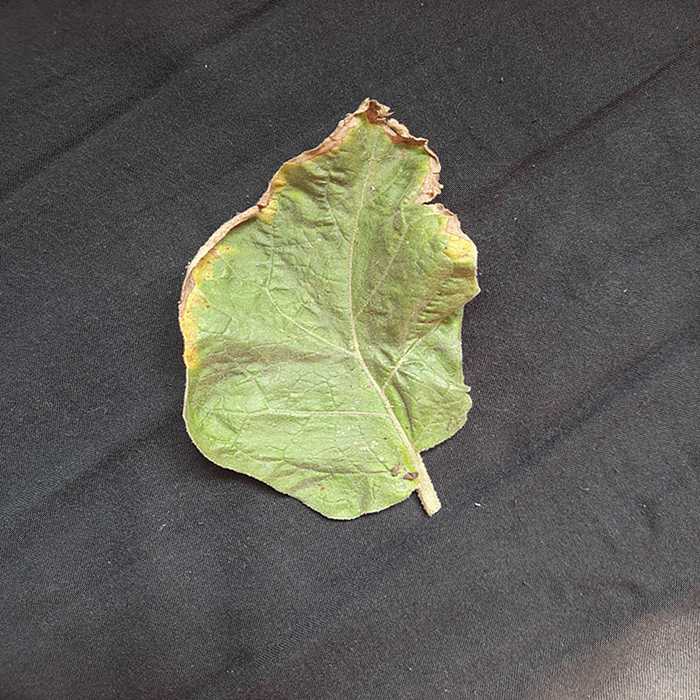
Plant: Eggplant
Label: Eggplant begomovirus